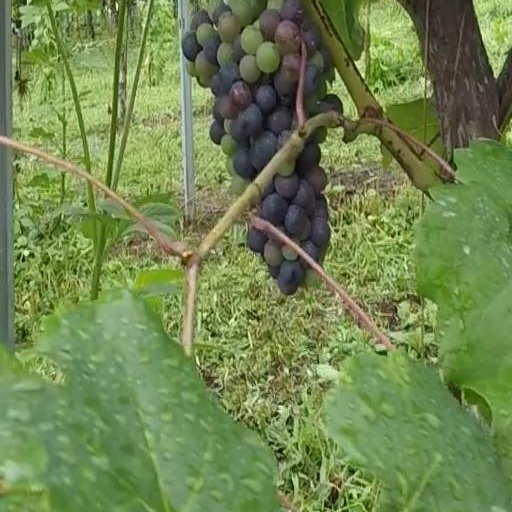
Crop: grape